Curing (food preservation)

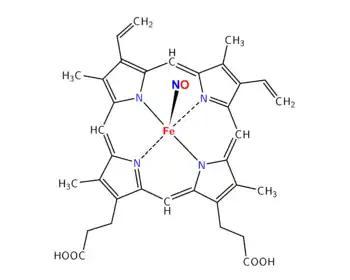
Nitrosyl-heme

Nitrates and nitrites extend shelf life, help kill bacteria, produce a characteristic flavor and give meat a pink or red color. Nitrite is generally supplied by sodium nitrite or (indirectly) by potassium nitrate. Nitrite salts are most often used to accelerate curing and impart a pink colour. Nitrate is specifically used only in a few curing conditions and products where nitrite (which may be generated from nitrate) must be generated in the product over long periods of time.